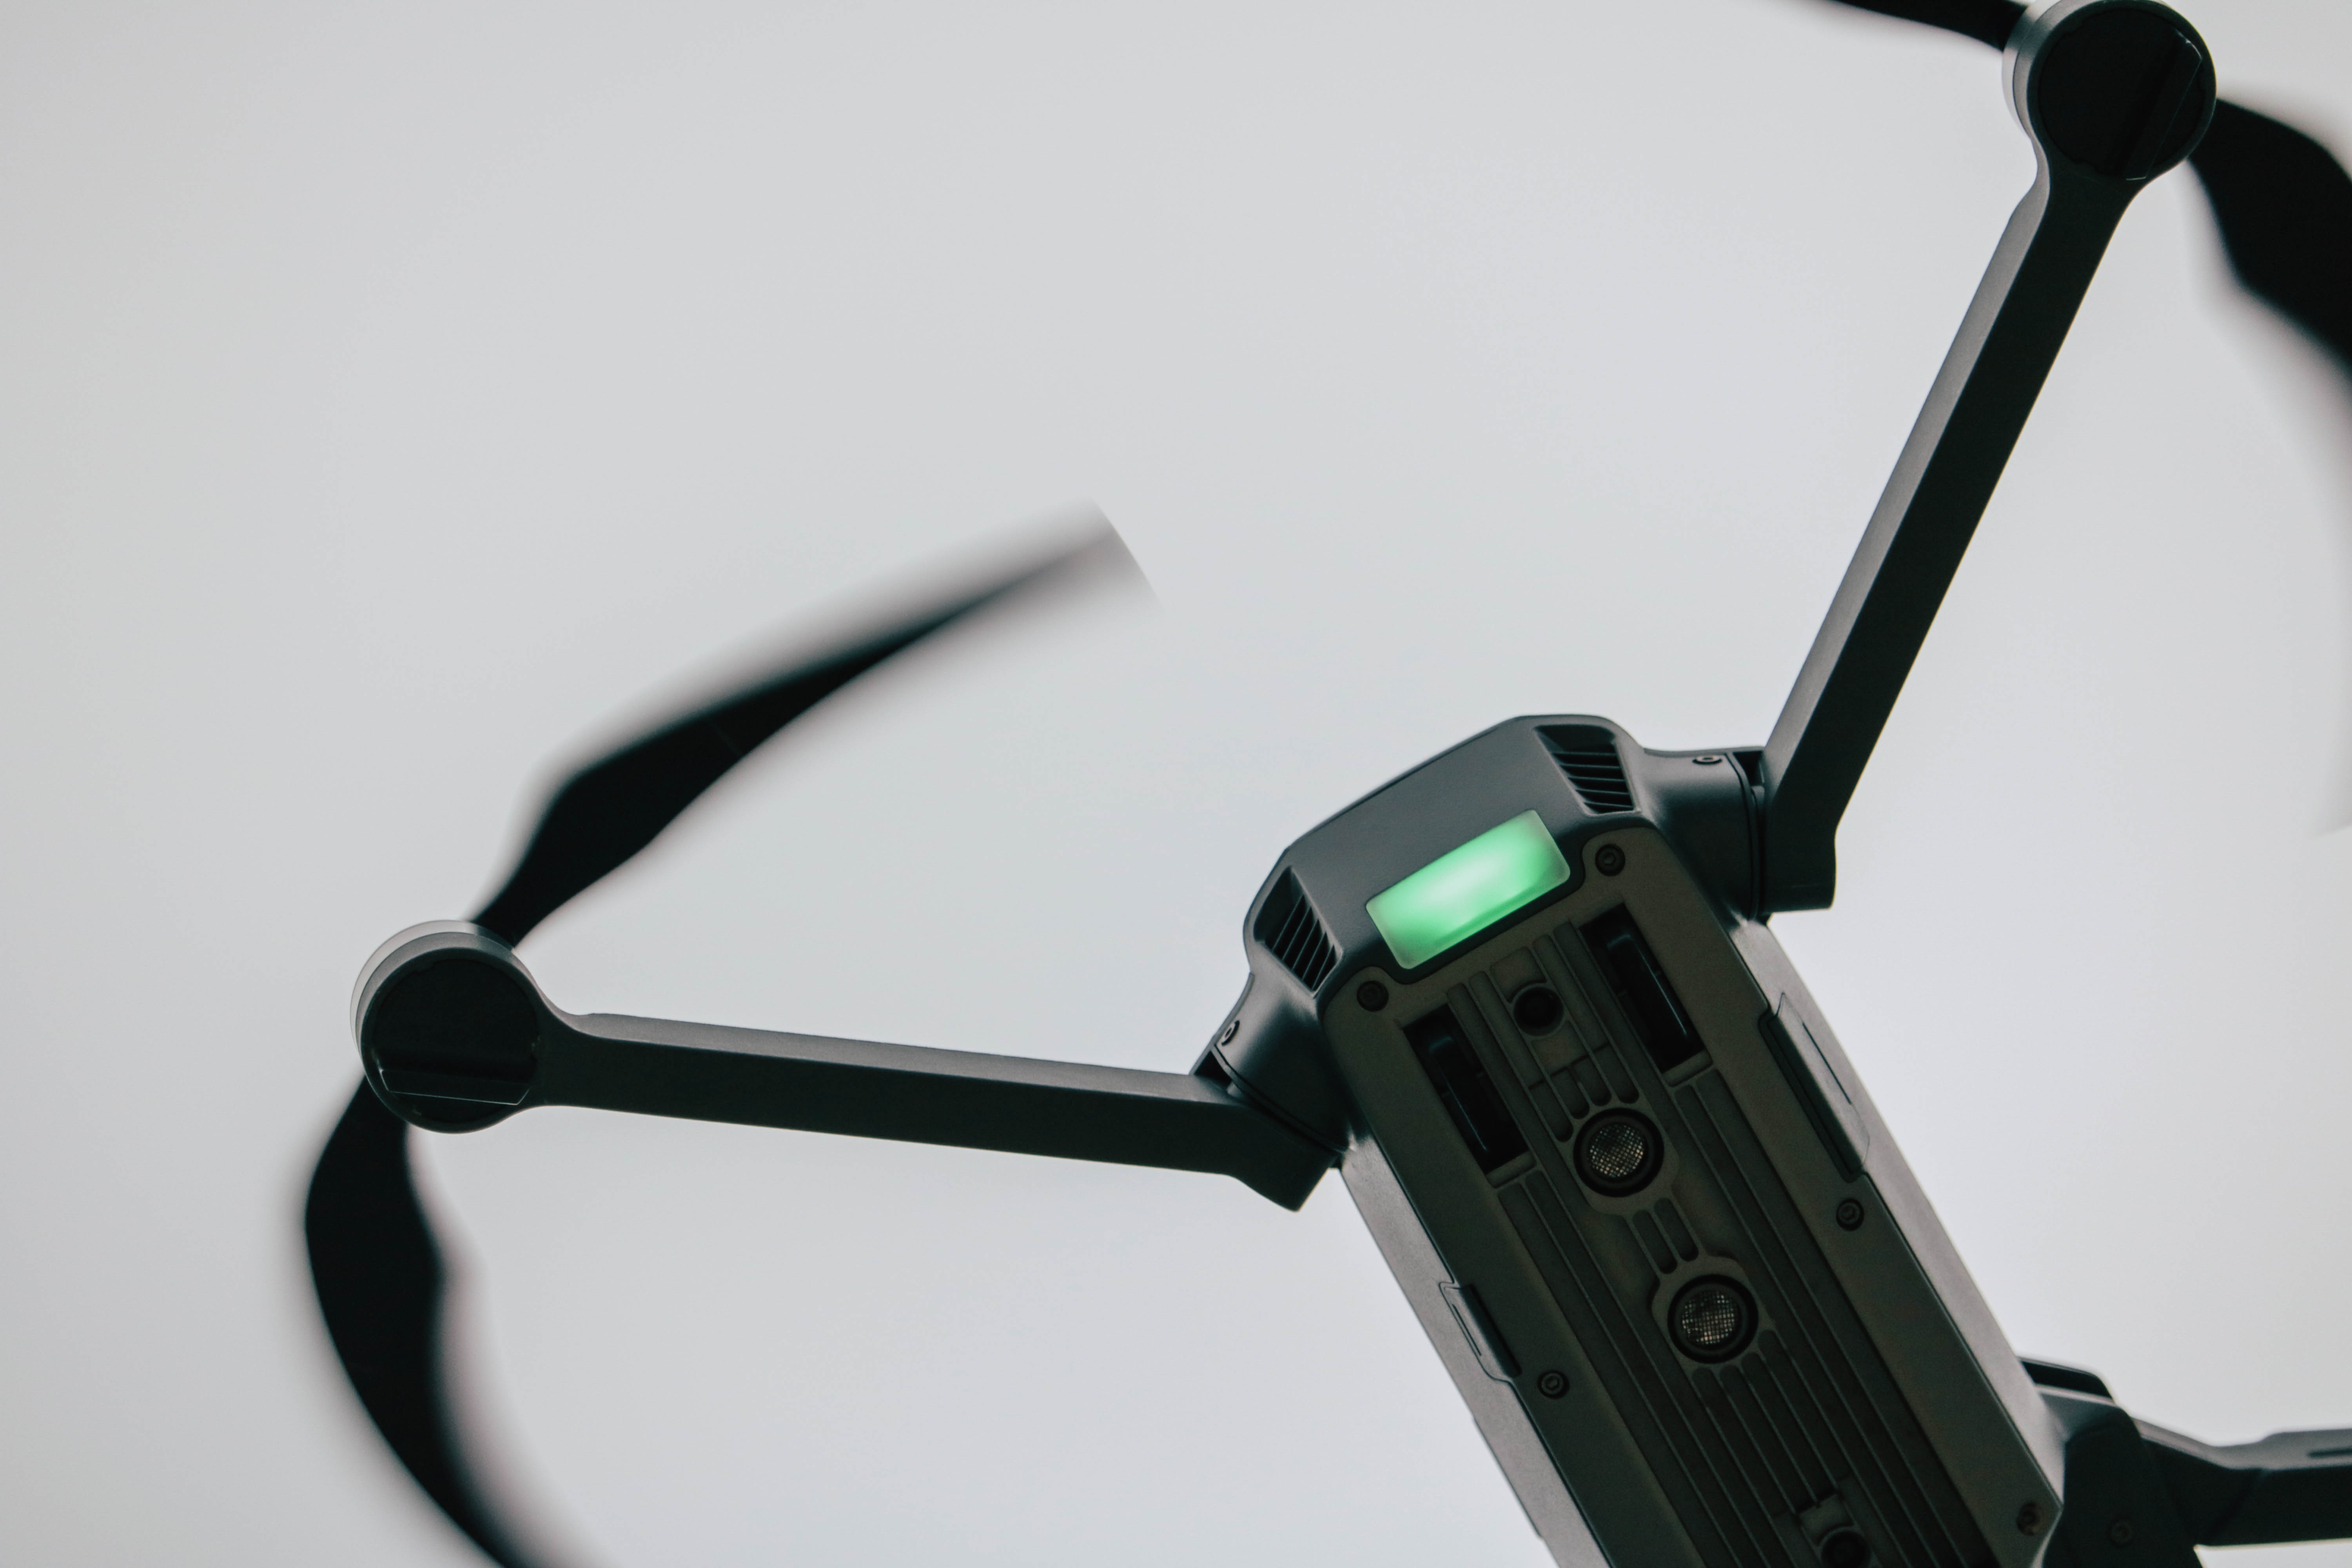
sky, vehicle, sports equipment, drone, product, golf club, dji, glasses, propeller, exercise equipment, exercise machine, mavic